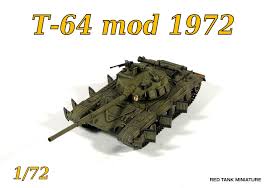
Label: T-64